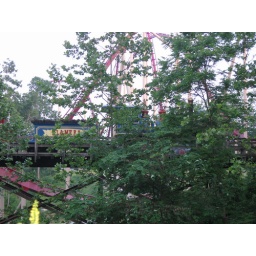
A snapshot of the train crossing a bridge near the White Water Canyon exit.